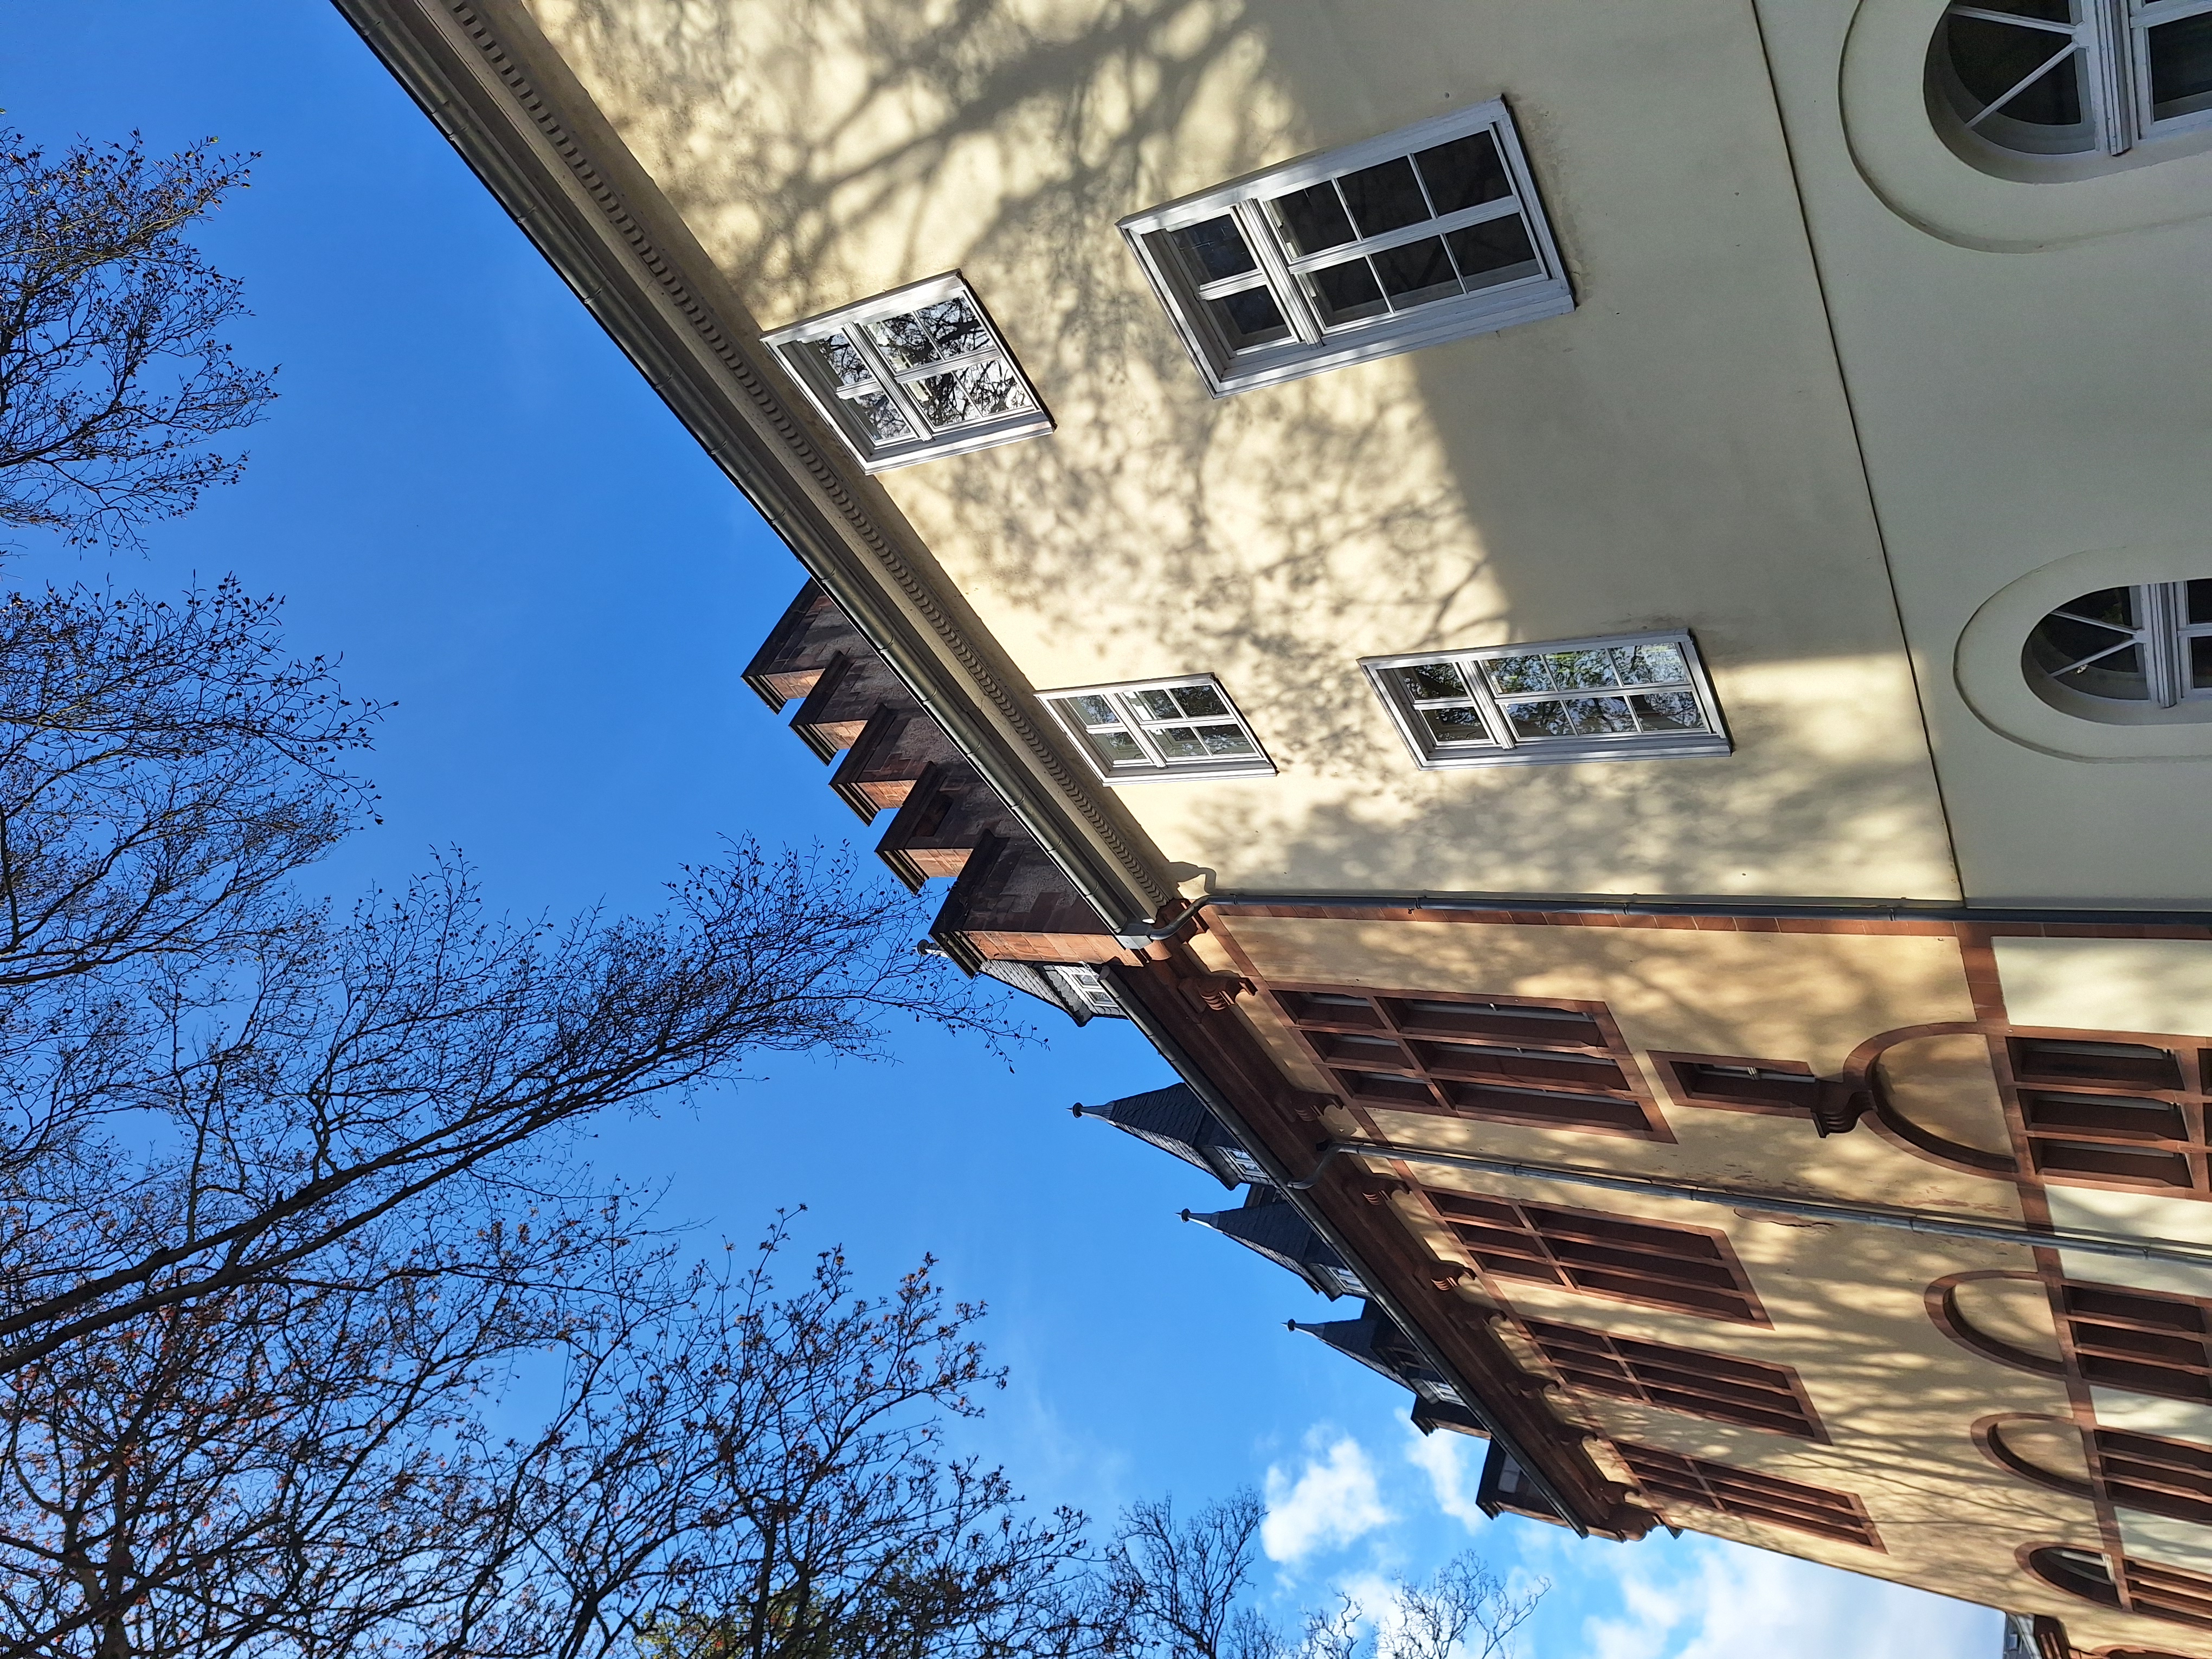
Building: Renthof 6